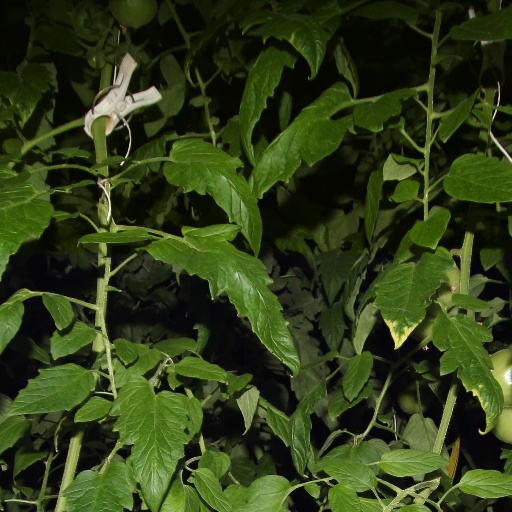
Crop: tomato